Enfants Terribles (artists)

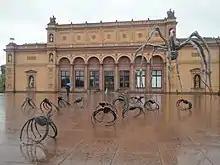
Installation "Enfants Terribles": Baby spiders in front of Hamburger Kunsthalle

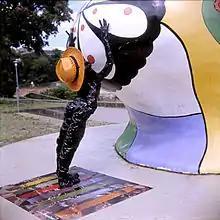
Black sculptures by the Nanas on the Leibnizufer in Hanover

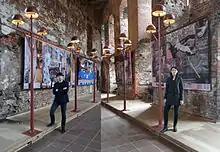
"Nana ET Matvey" (in the background Laufbilder - Digital Gobelins) Museet på Koldinghus, Kolding, Denmark

Enfants Terribles, also Nana ET Matvey, is an artist duo consisting of Nana Rosenørn Holland Bastrup (short: Nana Bastrup) (born 1987) and Matvey Slavin (born 1987). The duo was founded in Hamburg in 2012 and named after their installation "Enfants Terribles" which, in May 2012, was exhibited on the large paved area outside the Hamburger Kunsthalle in Hamburg. The installation "Enfants Terribles" was a homage to the spider sculpture "Maman" by Louise Bourgeois, and consisted of sixteen baby spiders around Bourgeois' existing sculpture.